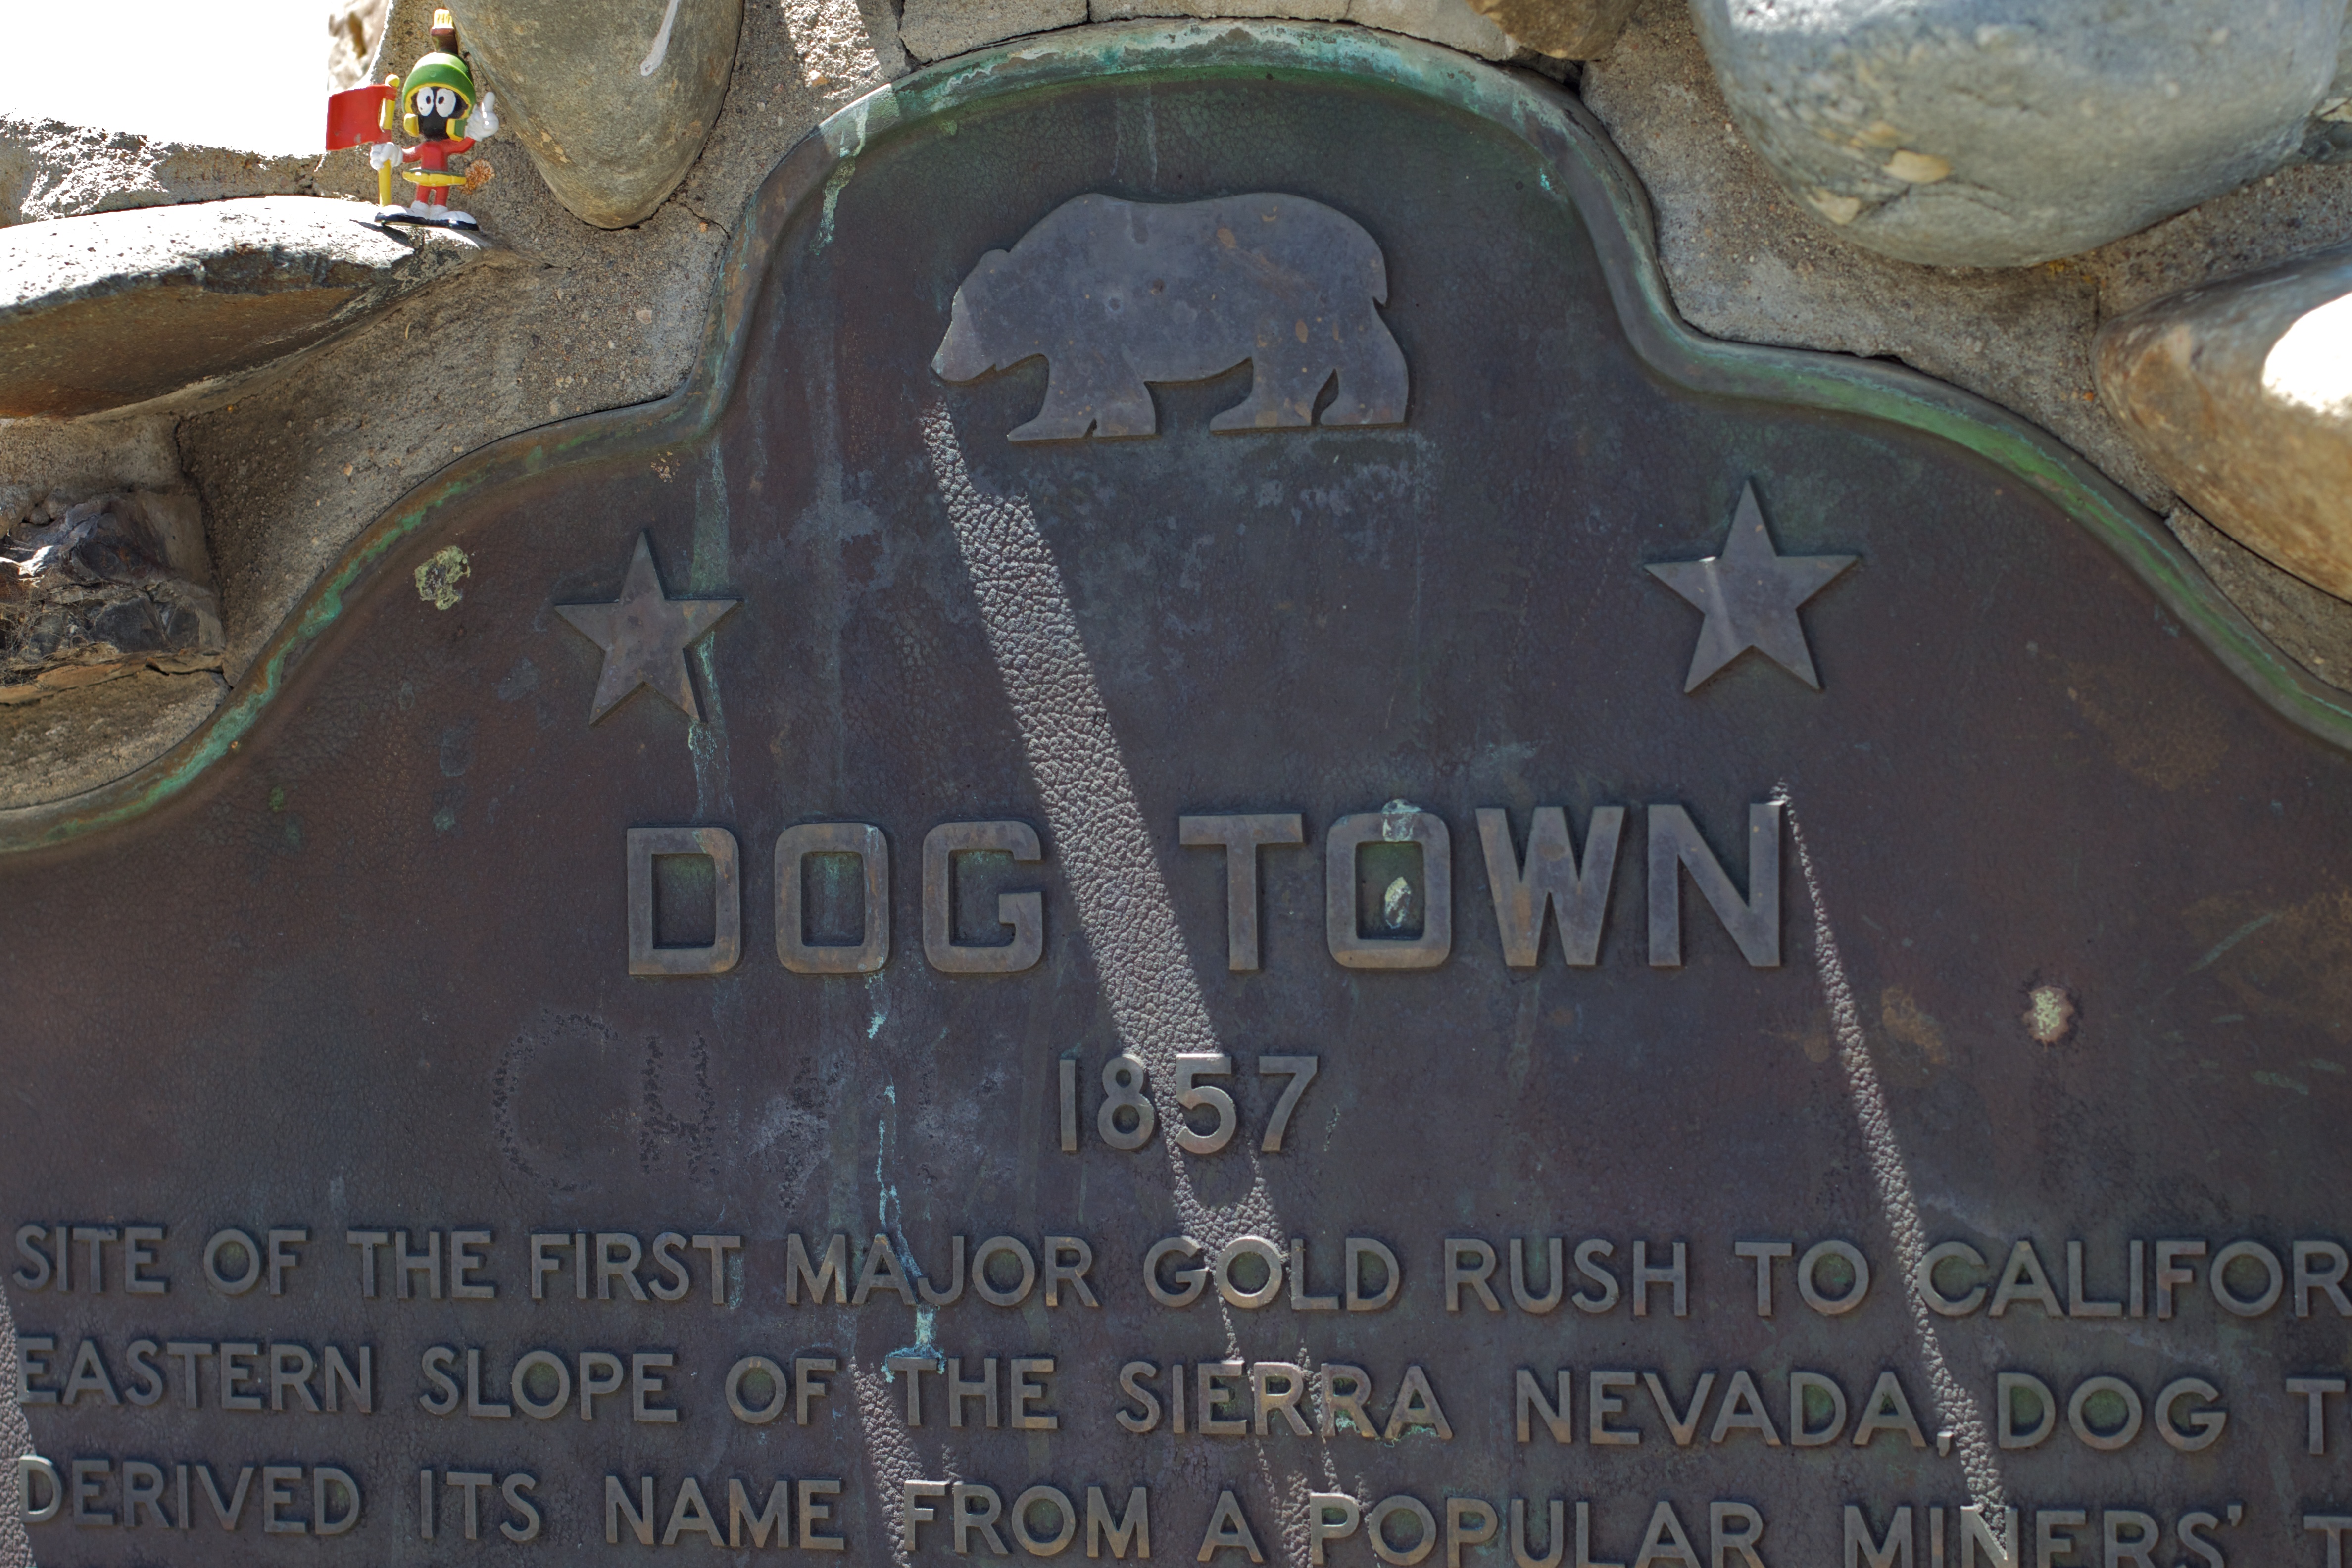
dog, grave, memorial, screenshot